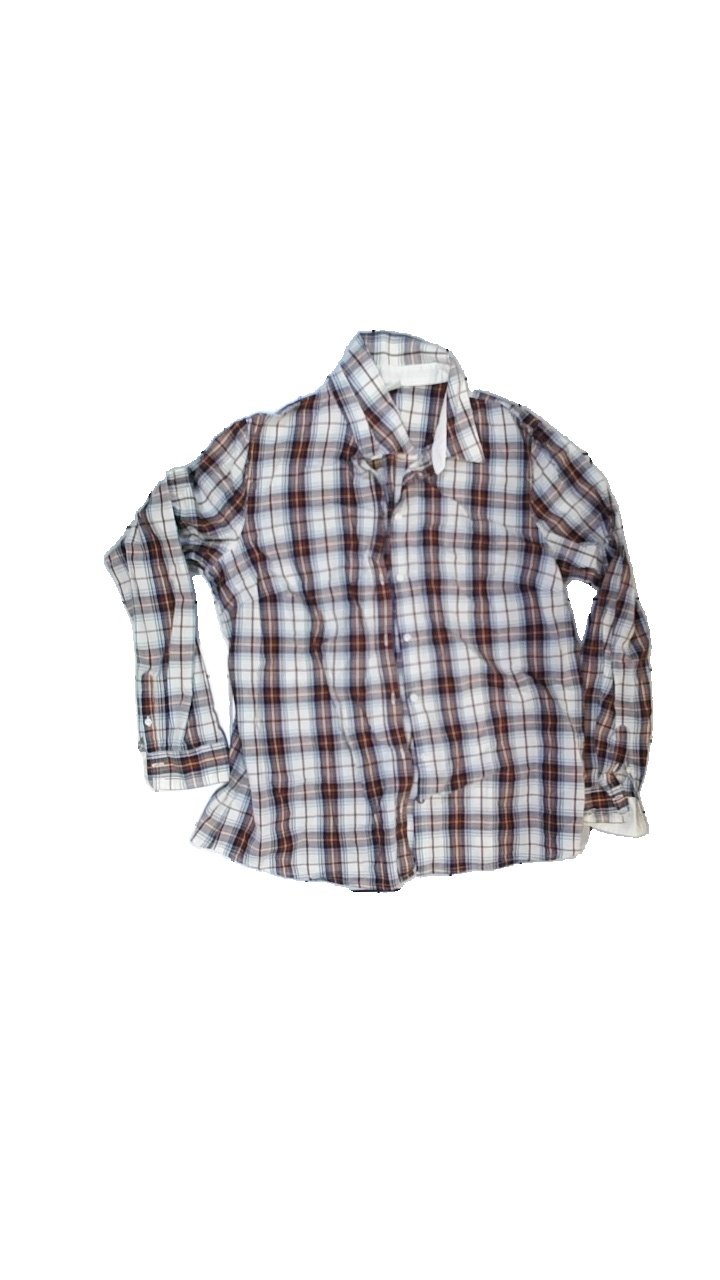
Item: Shirt (Ladies)
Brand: Esprit
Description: Checkered woman shirt
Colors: Beige, Blue, Brown, Multicolor
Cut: Regular
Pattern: Checkered print
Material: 100% cotton
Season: All
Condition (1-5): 3
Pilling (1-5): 5
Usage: Reuse
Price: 50-100